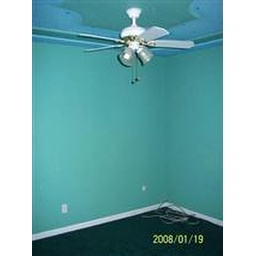
chuckwagon house ceiling fan in bedroom